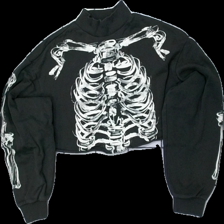
View: front
Type: Top
Category: Ladies
Brand: H&M
Colors: Brown, White
Material: 55% bomull 45% polyester
Pattern: Other
Cut: Turtle neck
Size: XS
Season: All
Price range: 50-100
Recommended usage: Reuse
Description: kort långärmad tröja med tryck